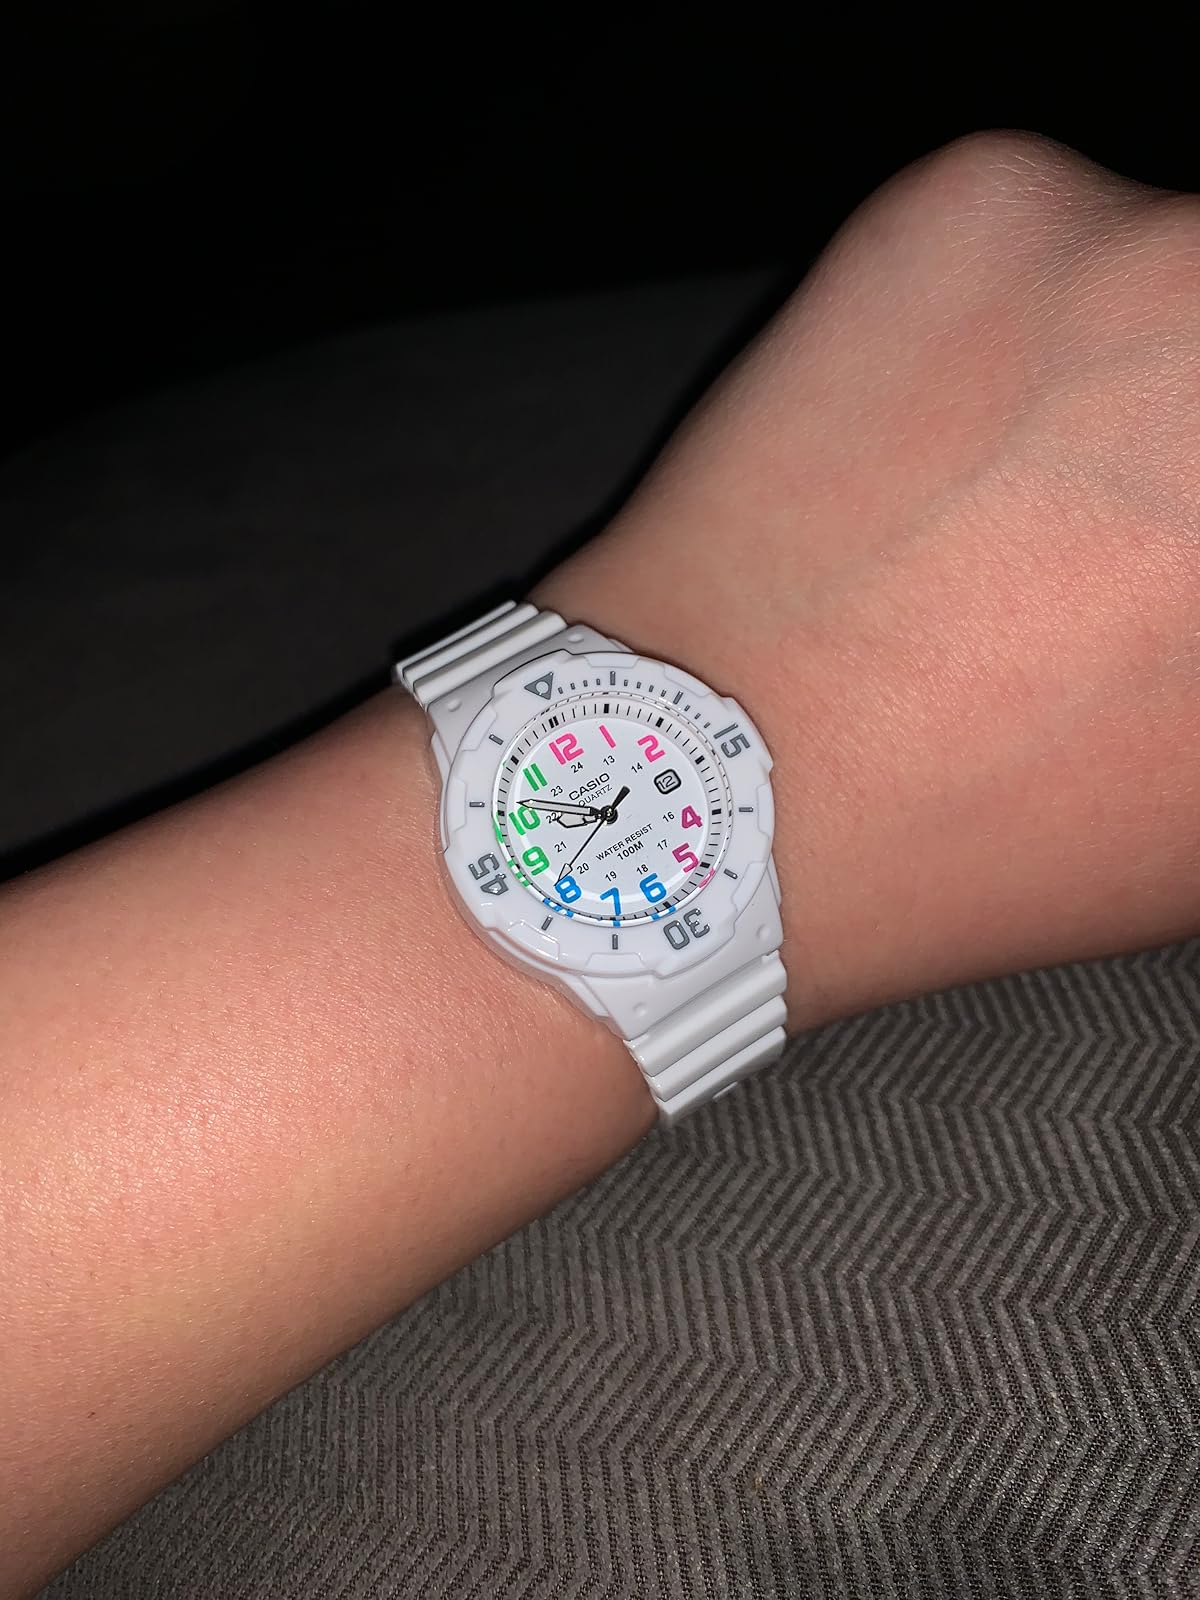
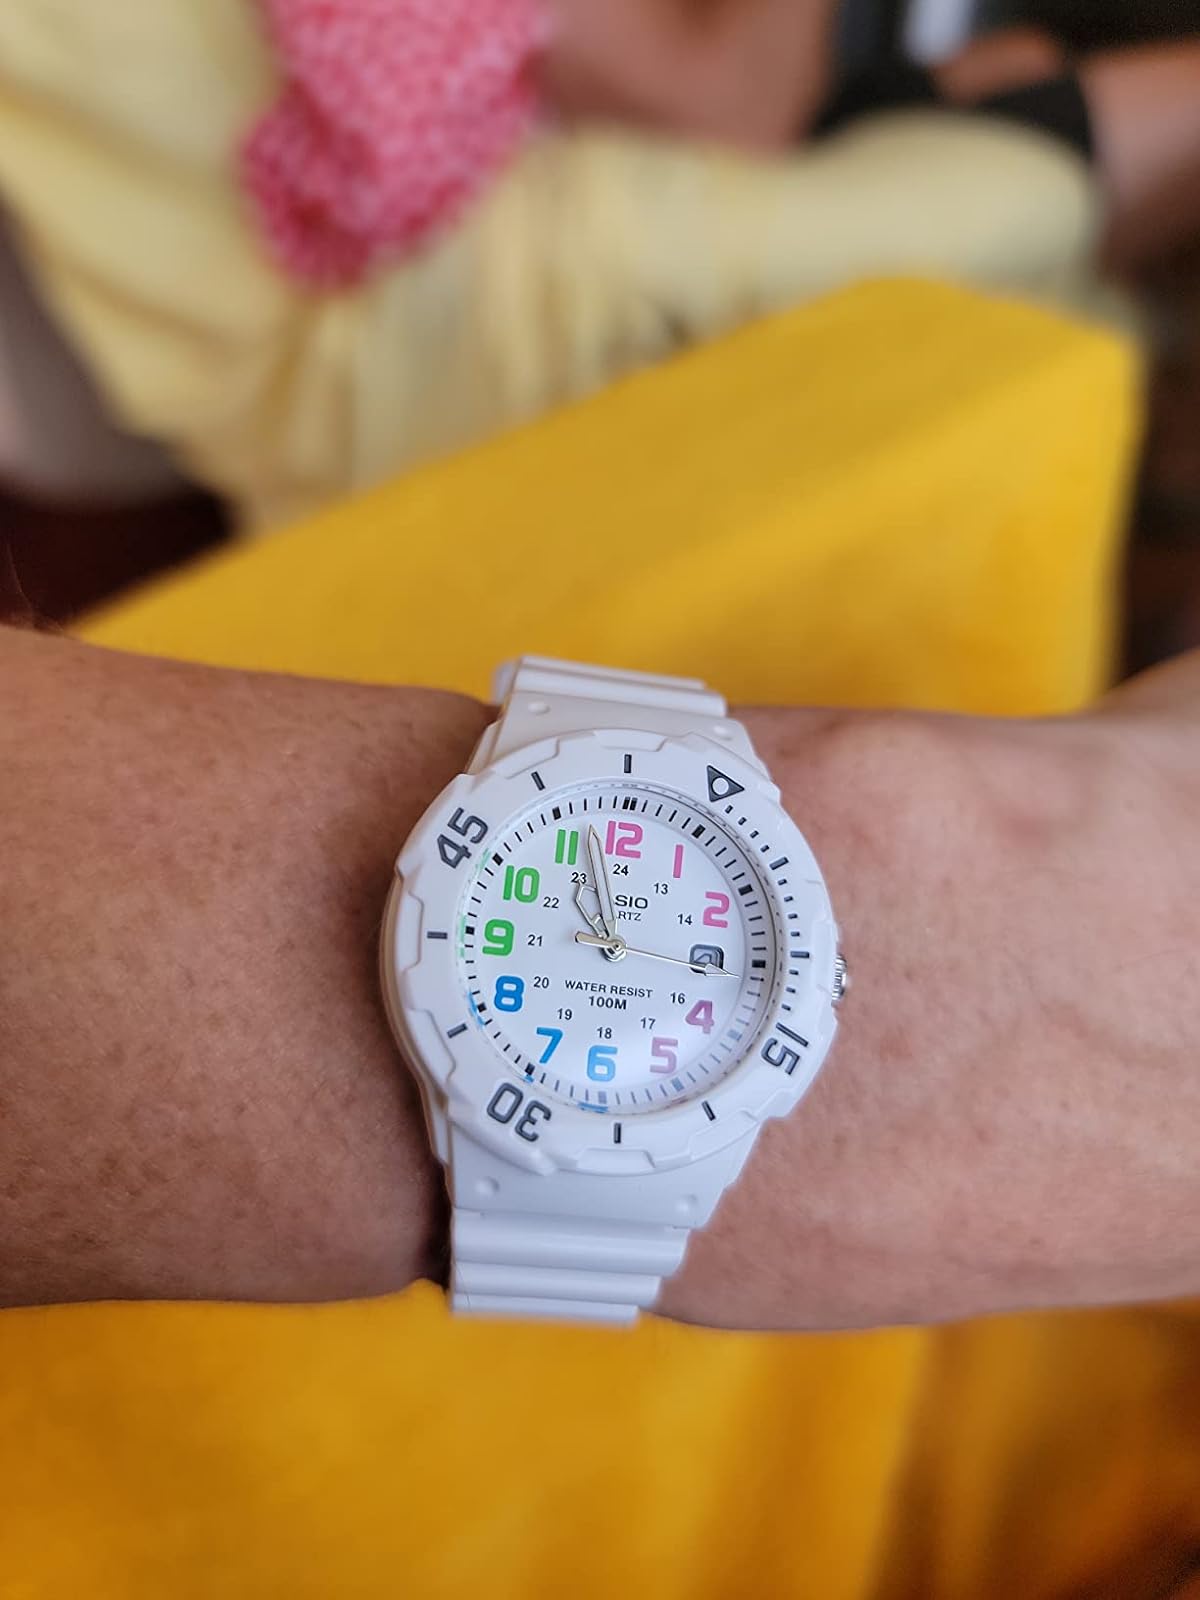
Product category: accessories_watch
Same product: yes